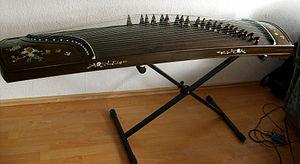
Le yatga est un instrument à cordes pincées de la famille des cithares utilisé dans la musique mongole. Il est proche du guzheng chinois, du gayageum coréen ou du koto japonais ou le dan tranh vietnamien. Il ressemble également par certains aspects au plus rudimentaire zhetygen de la musique kazakhe, proche des formes anciennes du yatga.